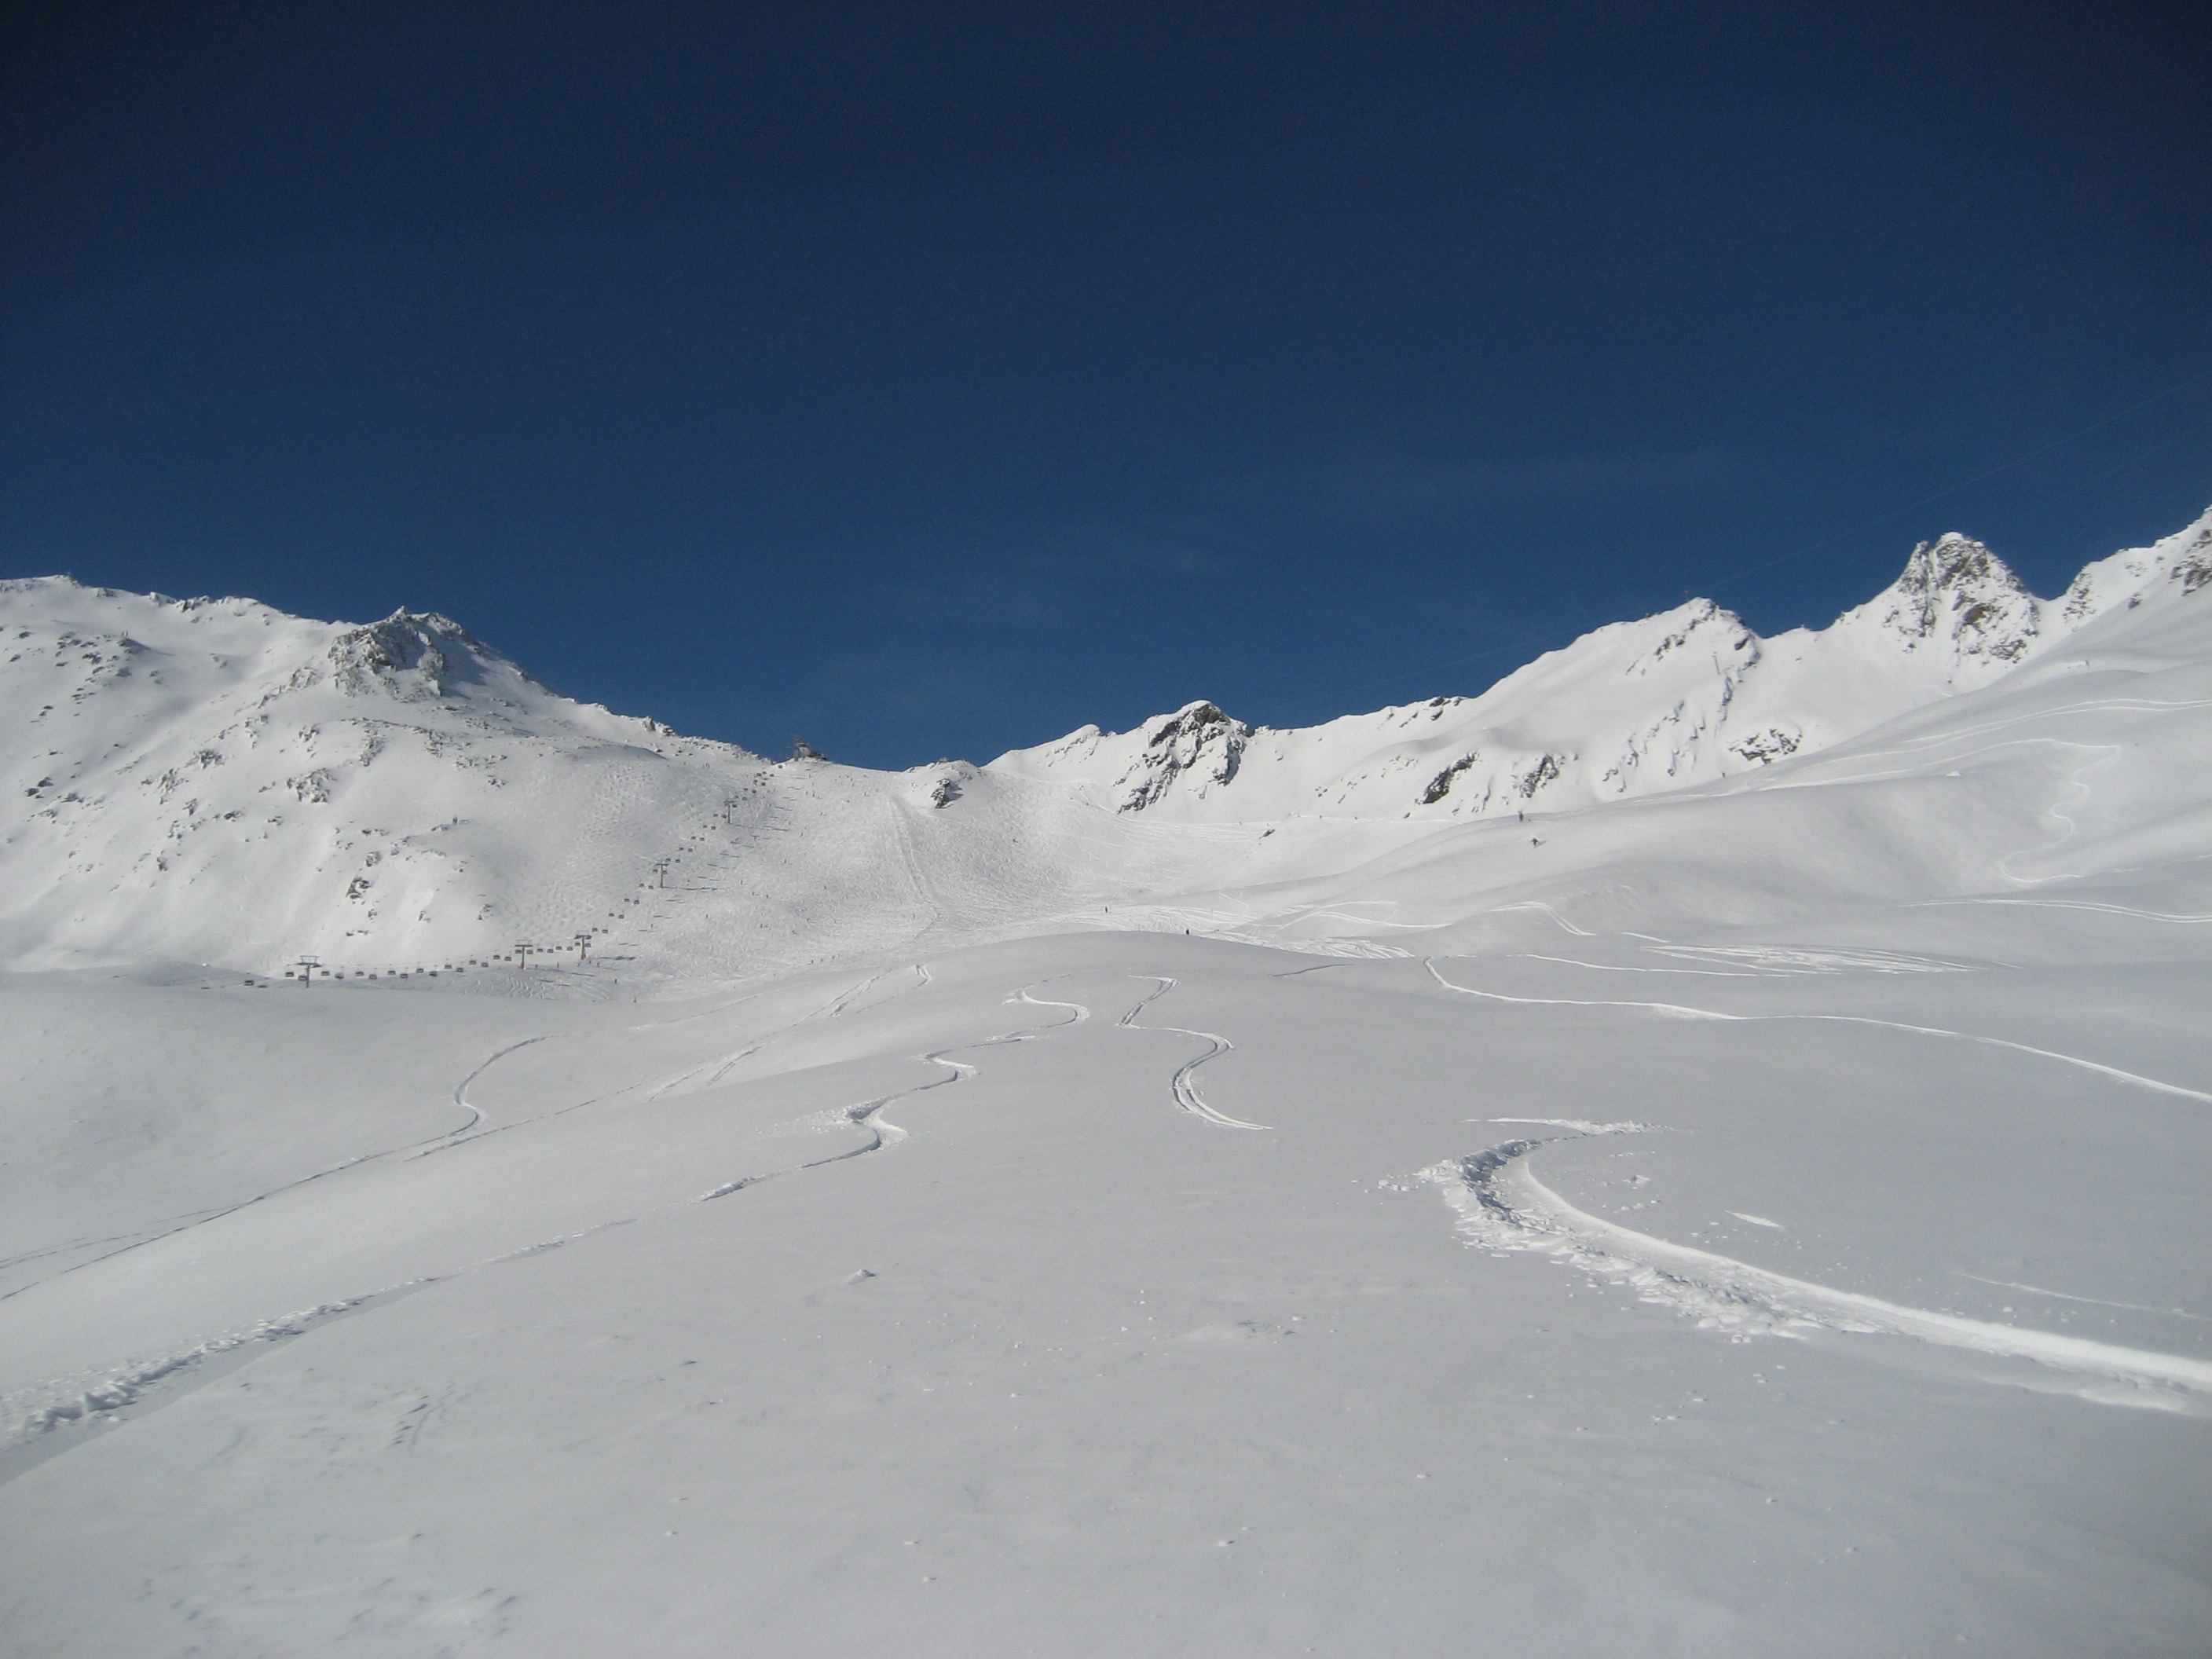
landscape, nature, mountain, snow, cold, winter, sky, sun, sport, view, frost, mountain range, panorama, hut, chairlift, weather, snowy, alpine, blue, freedom, snowboard, skiing, cable car, ridge, summit, snowfall, austria, trace, winter sport, clouds, lift, mountains, alps, ski, runway, new zealand, plateau, wide, snowboarding, gondola, winter dream, wintry, winter magic, winter blast, piste, freeride, traces, tyrol, winter sports, snow landscape, ski run, backcountry skiiing, ski touring, dream day, snowed in, deep snow, powder snow, mountain hut, freeriding, ski mountaineering, ski equipment, boarders, off the slopes, mountainous landforms, geological phenomenon, solden